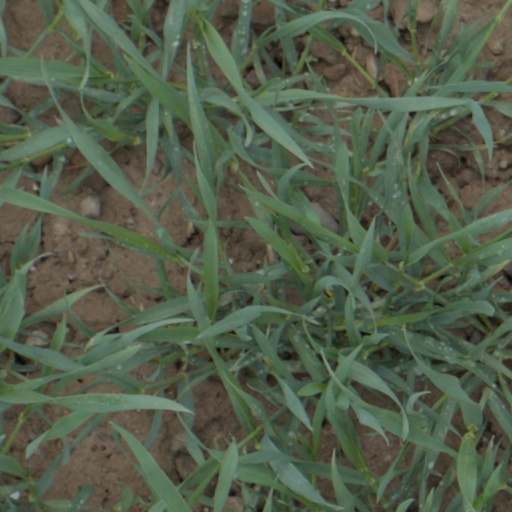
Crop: wheat